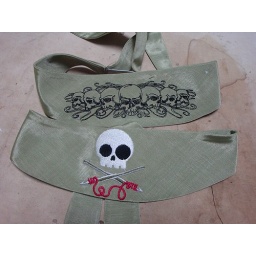
Urban threads designs- Headbands in soft green moire bengaline. Crochet rocks with skullies!